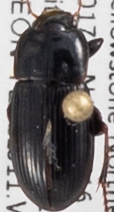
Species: Harpalus opacipennis
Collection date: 2018-07-26
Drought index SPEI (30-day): -1.348
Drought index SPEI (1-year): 1.834
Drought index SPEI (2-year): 1.01